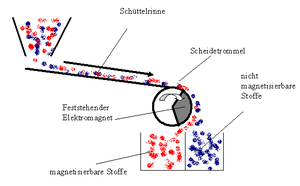
Principe de fonctionnement d'un tambour magnétique